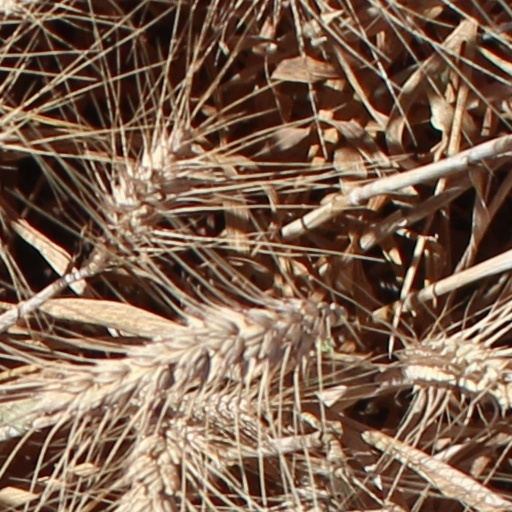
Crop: wheat